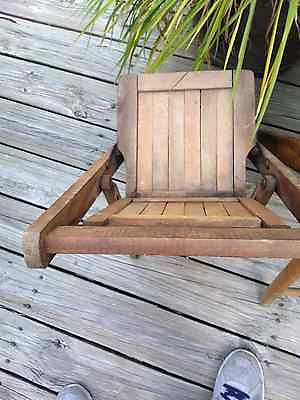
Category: chair